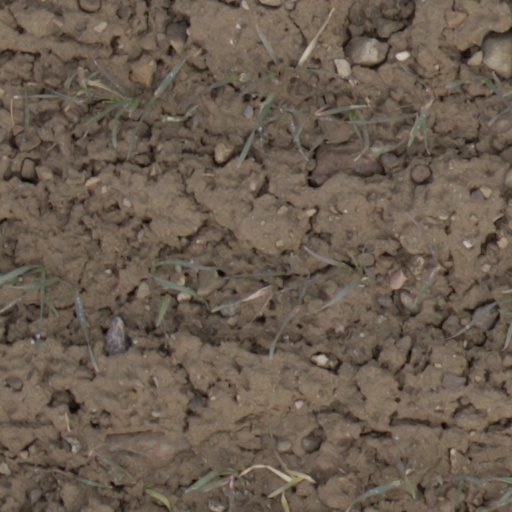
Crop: wheat